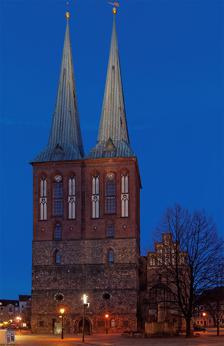
Building: St. Nicholas Church, Berlin
Country: Germany
Year built: 1243
This article is about the church in Berlin. For the church in Leipzig, see St. Nicholas Church, Leipzig . For the TV film by Frank Beyer, see Nikolaikirche (film) . Church of St. Nicholas St. Nikolai-Kirche St. Nicholas's fortified westwork (left) and Our Lady 's Chapel (right, added 1452) Religion Affiliation Deconsecrated since November 1938. originally Roman Catholic , from 1539 on Lutheran District last: March of Brandenburg ecclesiastical province, Kirchenkreis Stadt Berlin I ( deanery ) Province last: Evangelical Church of the old-Prussian Union Location Location Nikolaiviertel , a neighborhood of Berlin Geographic coordinates 52°31′00″N 13°24′27″E / 52.516804°N 13.407547°E / 52.516804; 13.407547 Architecture Architect(s) Hermann Blankenstein (1877–1879) Completed ca. 1243, after burning in the city fire of 11 August 1380 reconstructed until 1470, renovation 1877–1879 Materials brick St. Nicholas Church and Nikolaiviertel from above The St. Nikolai-Kirche , ( Nikolaikirche or St. Nicholas ' Church ) is the oldest church in Berlin , the capital of Germany. The church is located in the eastern part of central Berlin, the borough of Mitte . The area around the church, bounded by Spandauer Straße , Rathausstraße , the River Spree and Mühlendamm , is known as the Nikolaiviertel 'Nicholas quarter', and is an area of restored medieval buildings (in some cases recent imitations). The church was built between 1220 and 1230, and is thus, along with the Church of Our Lady at Alexanderplatz not far away, the oldest church in Berlin. History Originally a Roman Catholic church, the Church of St. Nicholas became a Lutheran church after the Protestant Reformation in the Electorate of Brandenburg in 1539. In the 17th century, the prominent hymn -writer Paul Gerhardt was the minister of this church, and the composer Johann Crueger was musical director. The prominent Lutheran theologian Provost Philipp Jacob Spener was the minister from 1691 to 1705. From 1913 to 1923, the minister at the Church of St. Nicholas was Wilhelm Wessel, whose son Horst Wessel later became famous as a Nazi : the family lived in the nearby Jüdenstraße . On Reformation Day in 1938 (October 31) the church building served its congregation for the last time. Then the building, the oldest structure in Berlin proper, was given up to the government, to be used as a concert hall and ecclesiastical museum. The number of parishioners had shrunk due to the ever intensifying gentrification of the inner city, as residential premises became superseded by offices and shops. The congregation later merged with that of the Church of Our Lady . During World War II , the Church of St. Nicholas had its roof and the tops of its towers destroyed as a result of Allied bombing . In 1949 all the vaults and the northern pillars collapsed. The ruins were located in East Berlin , and it was not until 1981 that the officially atheist East German Democratic Republic authorities permitted the rebuilding of the church with old designs and plans. Thus, the Church of St. Nicholas as seen today is largely a reconstruction. Today the church serves again as a museum and as a regular concert venue, administered by the Stiftung Stadtmuseum Berlin (Landesmuseum für Kultur und Geschichte Berlins) . There is an organ recital there almost every Friday at 5pm. It is renowned for its acoustics and the rebuilt church has been equipped with a fine set of 41 bells. Organ The current organ was made by the firm Jehmlich ( Dresden ). It has 44 stops on three manuals. I Hauptwerk C–g 3 0 1. Prinzipal 16′ 0 2. Quintade 16′ 0 3. Prinzipal 0 8′ 0 4. Spitzflöte 0 8′ 0 5. Salicional 0 8′ 0 6. Oktave 0 4′ 0 7. Flûte d'amour 0 4′ 0 8. Quinte 2 2/3′ 0 9. Oktave 0 2′ 10. Mixtur V 11. Scharff IV 12. Cornett III–V 0 8′ 13. Trompete 16′ 14. Trompete 0 8′ Zimbelstern II Schwellwerk C–g 3 15. Bordun 16′ 16. Flötenprinzipal 0 8′ 17. Doppelflöte 0 8′ 18. Viola da Gamba 0 8′ 19. Flötenschwebung (ab c 0 ) 0 8′ 20. Weitoktave 0 4′ 21. Koppelflöte 0 4′ 22. Nasat 23. Nachthorn 0 2′ 24. Terz 1 3/5' 25. Spitzquinte 1 1/3' 26. Mixtur V–VI 0 2′ 27. Holzfagott 16′ 28. Cor anglais 0 8′ Tremulant III Positiv C–g 3 29. Holzgedackt 0 8′ 30. Prinzipal 0 4′ 31. Rohrflöte 0 4′ 32. Prinzipal 0 2′ 33. Sifflöte 0 1′ 34. Zimbel II–III 35. Schalmeiregal 0 8′ Tremulant Pedal C–f 1 36. Prinzipal 16′ 37. Subbass 16′ 38. Oktavbass 0 8′ 39. Gedackt 0 8′ 40. Italienisch Prinzipal 0 4′ 41. Hintersatz V 5 1/3 42. Fagott 32′ 43. Posaune 16′ 44. Bombarde 0 8′ Couplers I/II, III/I, III/II, I/P, II/P, III/P 256-position sequencer References